Pahari Mandir

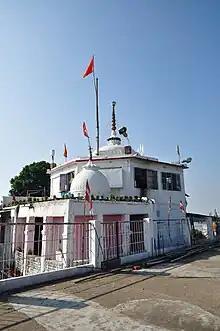
Pahari Mandir on the top of hill

Pahari Mandir is a temple located in hilltop in Ranchi the capital of Jharkhand. The temple is dedicated to Shiva. This temple is located at 2140 feet above sea level and 350 feet above the ground. Shiva is worshiped in linga form in the hill temple. There is a large crowd of Shiva devotees come here during the month of Shivaratri and Sawan.